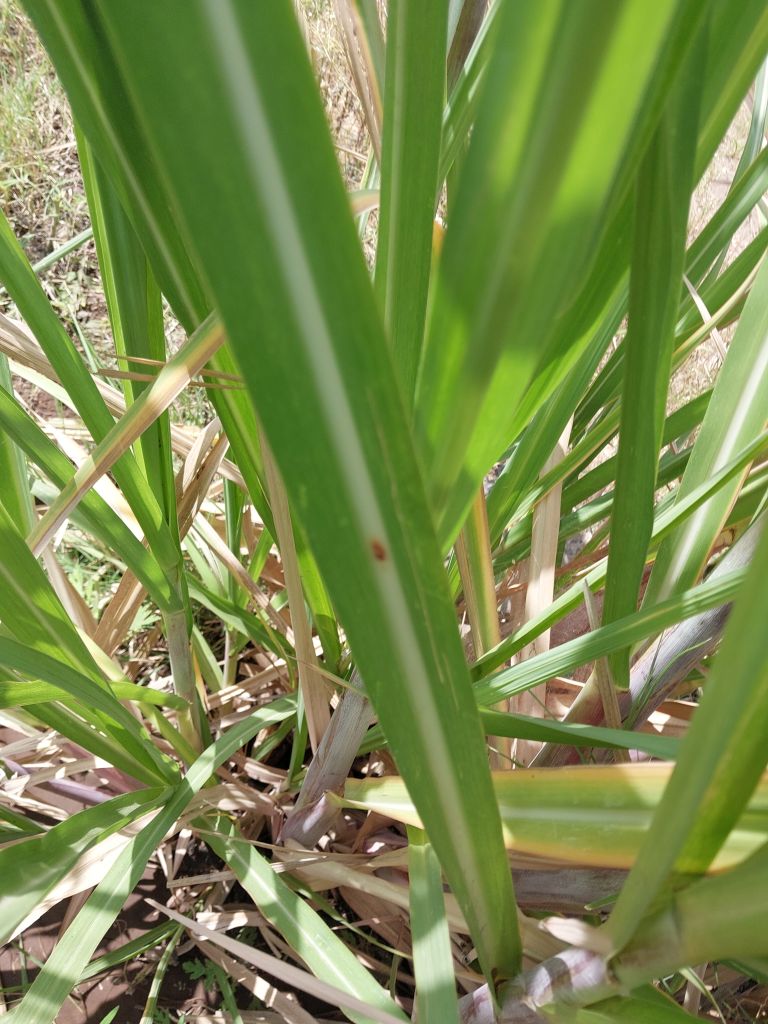
Label: Brown Spot